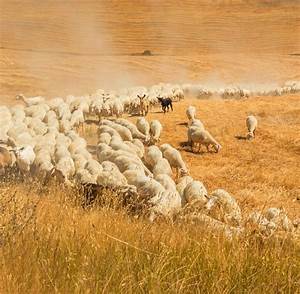
Label: pecora